Citroën Acadiane

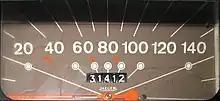
Citroën Acadiane speedometer

The Citroën Acadiane is a small commercial vehicle produced by French company Citroën from 1977 to 1987. It was derived from the Citroën Dyane and only available in left-hand drive. Its production totalled 253,393. The Visa-based C15 van eventually replaced the Acadiane.